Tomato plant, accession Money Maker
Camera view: tilt-top (135 deg); turntable rotation: 90 degrees
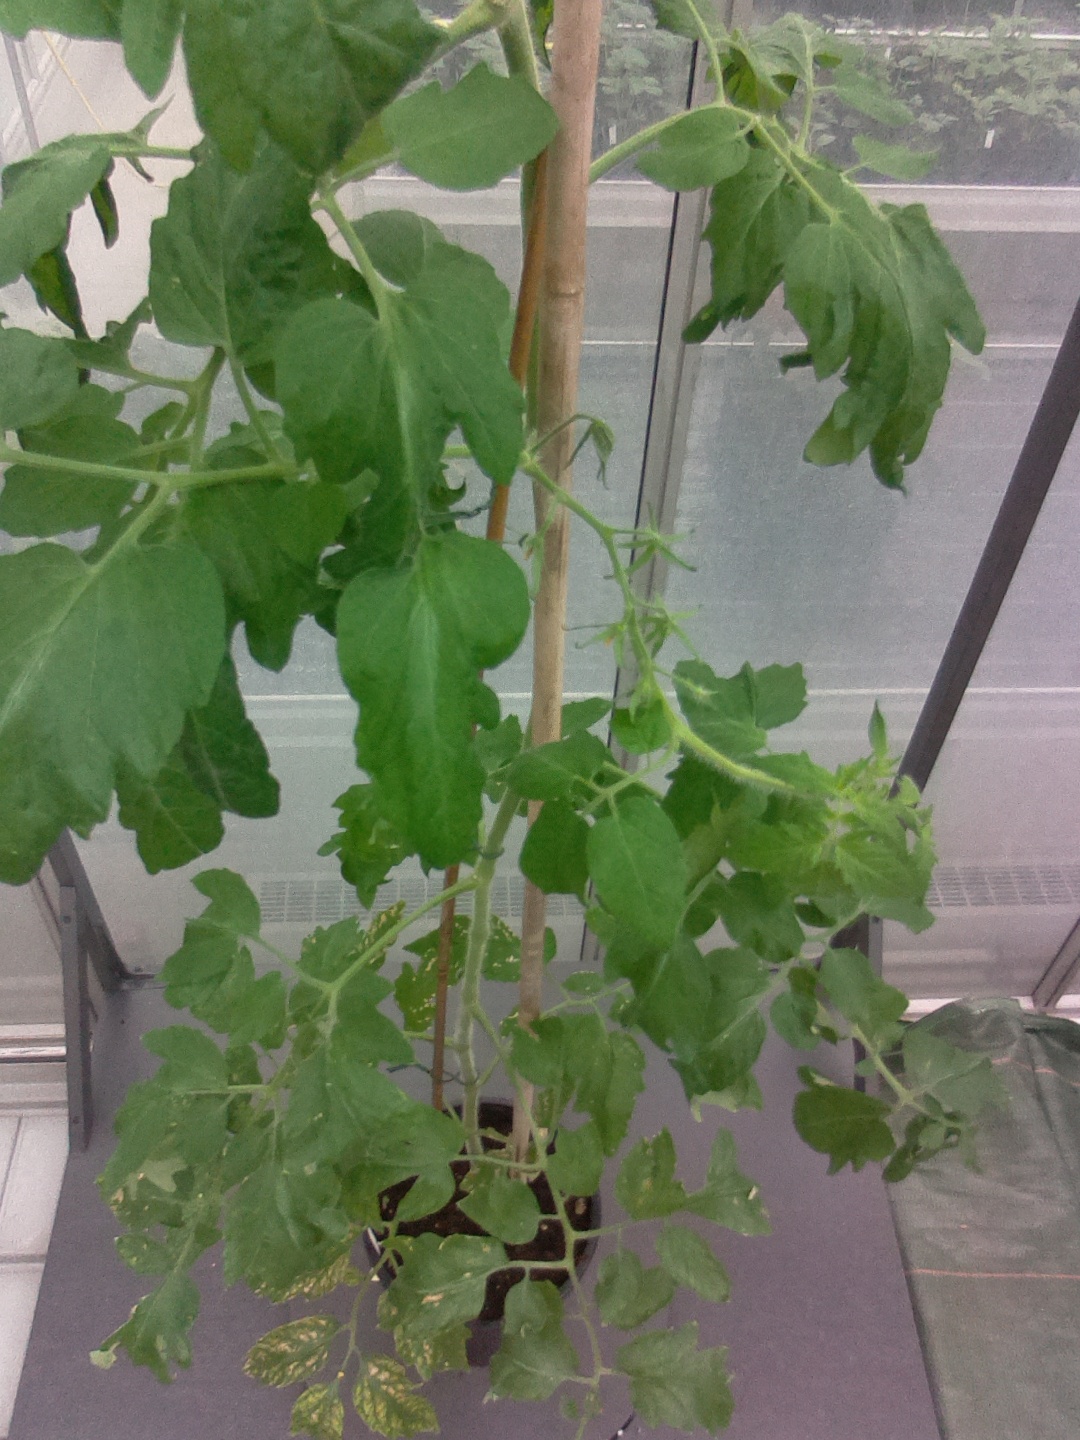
BBCH growth stage 70: Fruits at the main stem or branches visibles